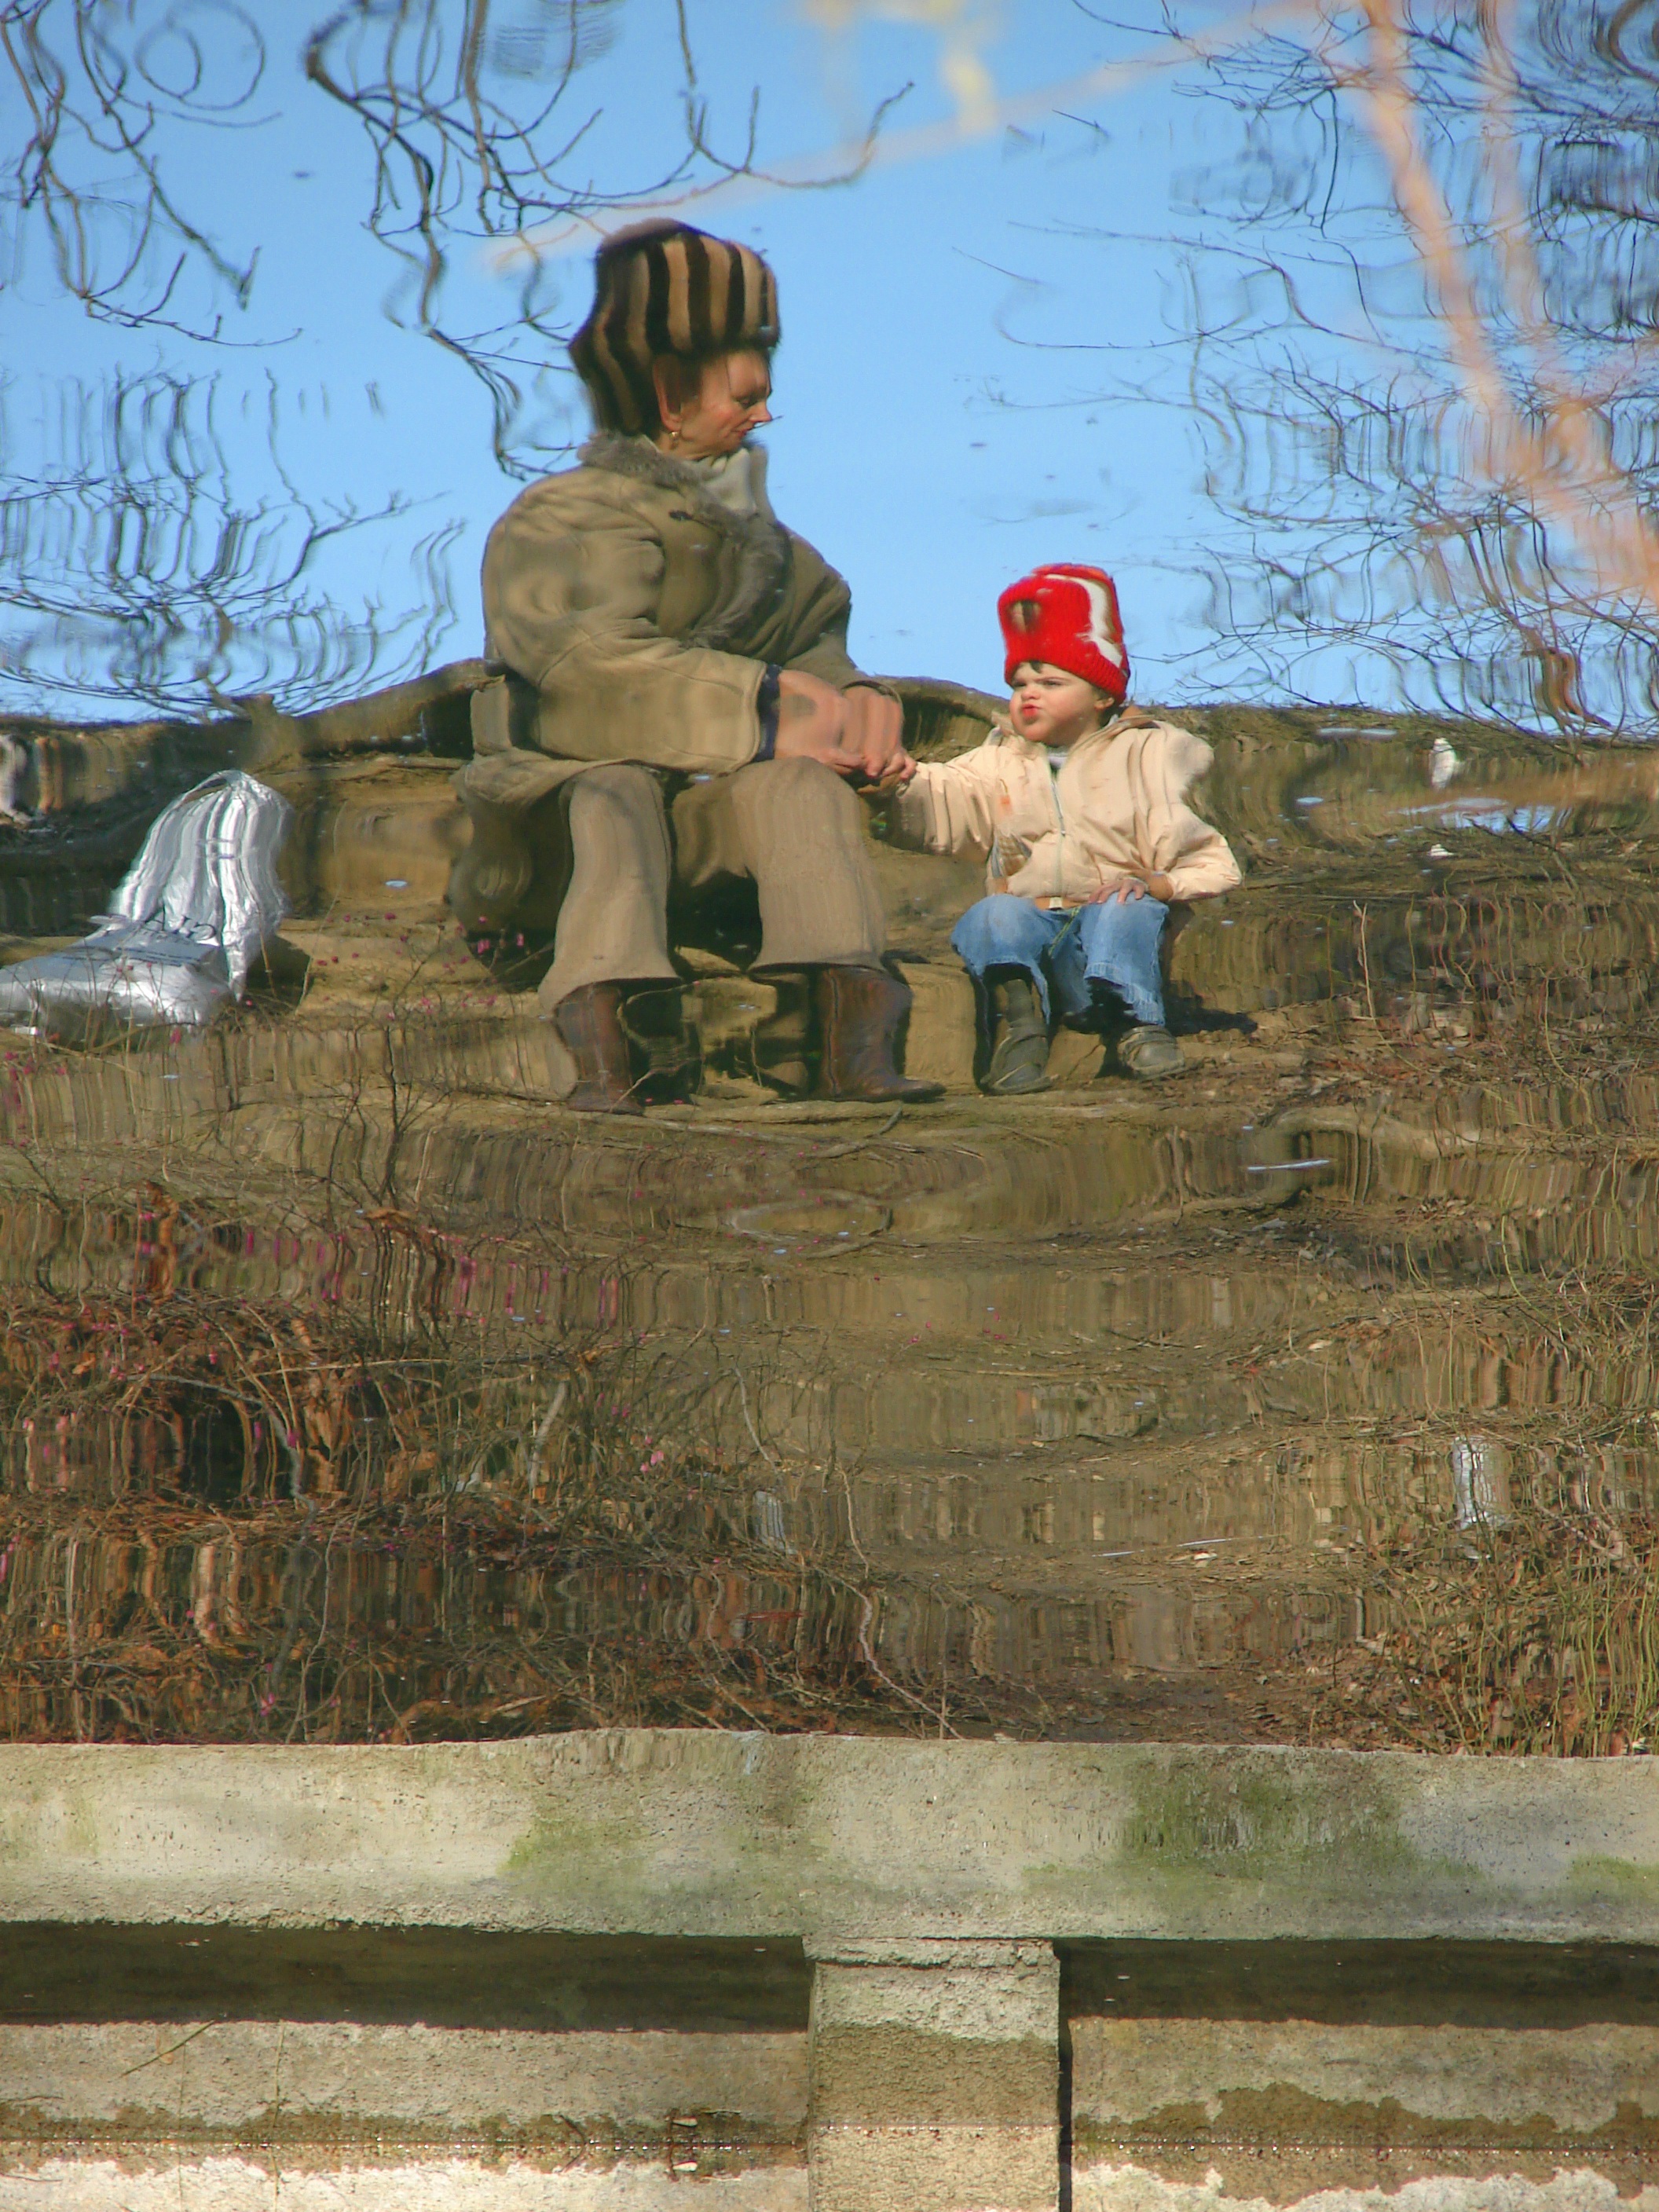
water, rock, wall, monument, statue, reflection, park, alice in wonderland, sculpture, memorial, art, relationship, temple, mirror, strange, wonderland, image, reflection in water, deformation, mirrored image, ancient history